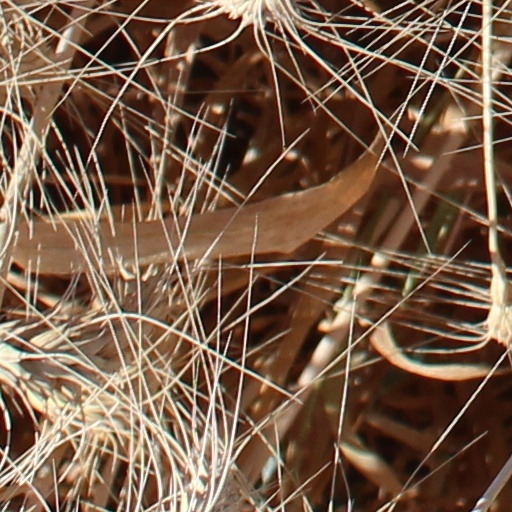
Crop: wheat